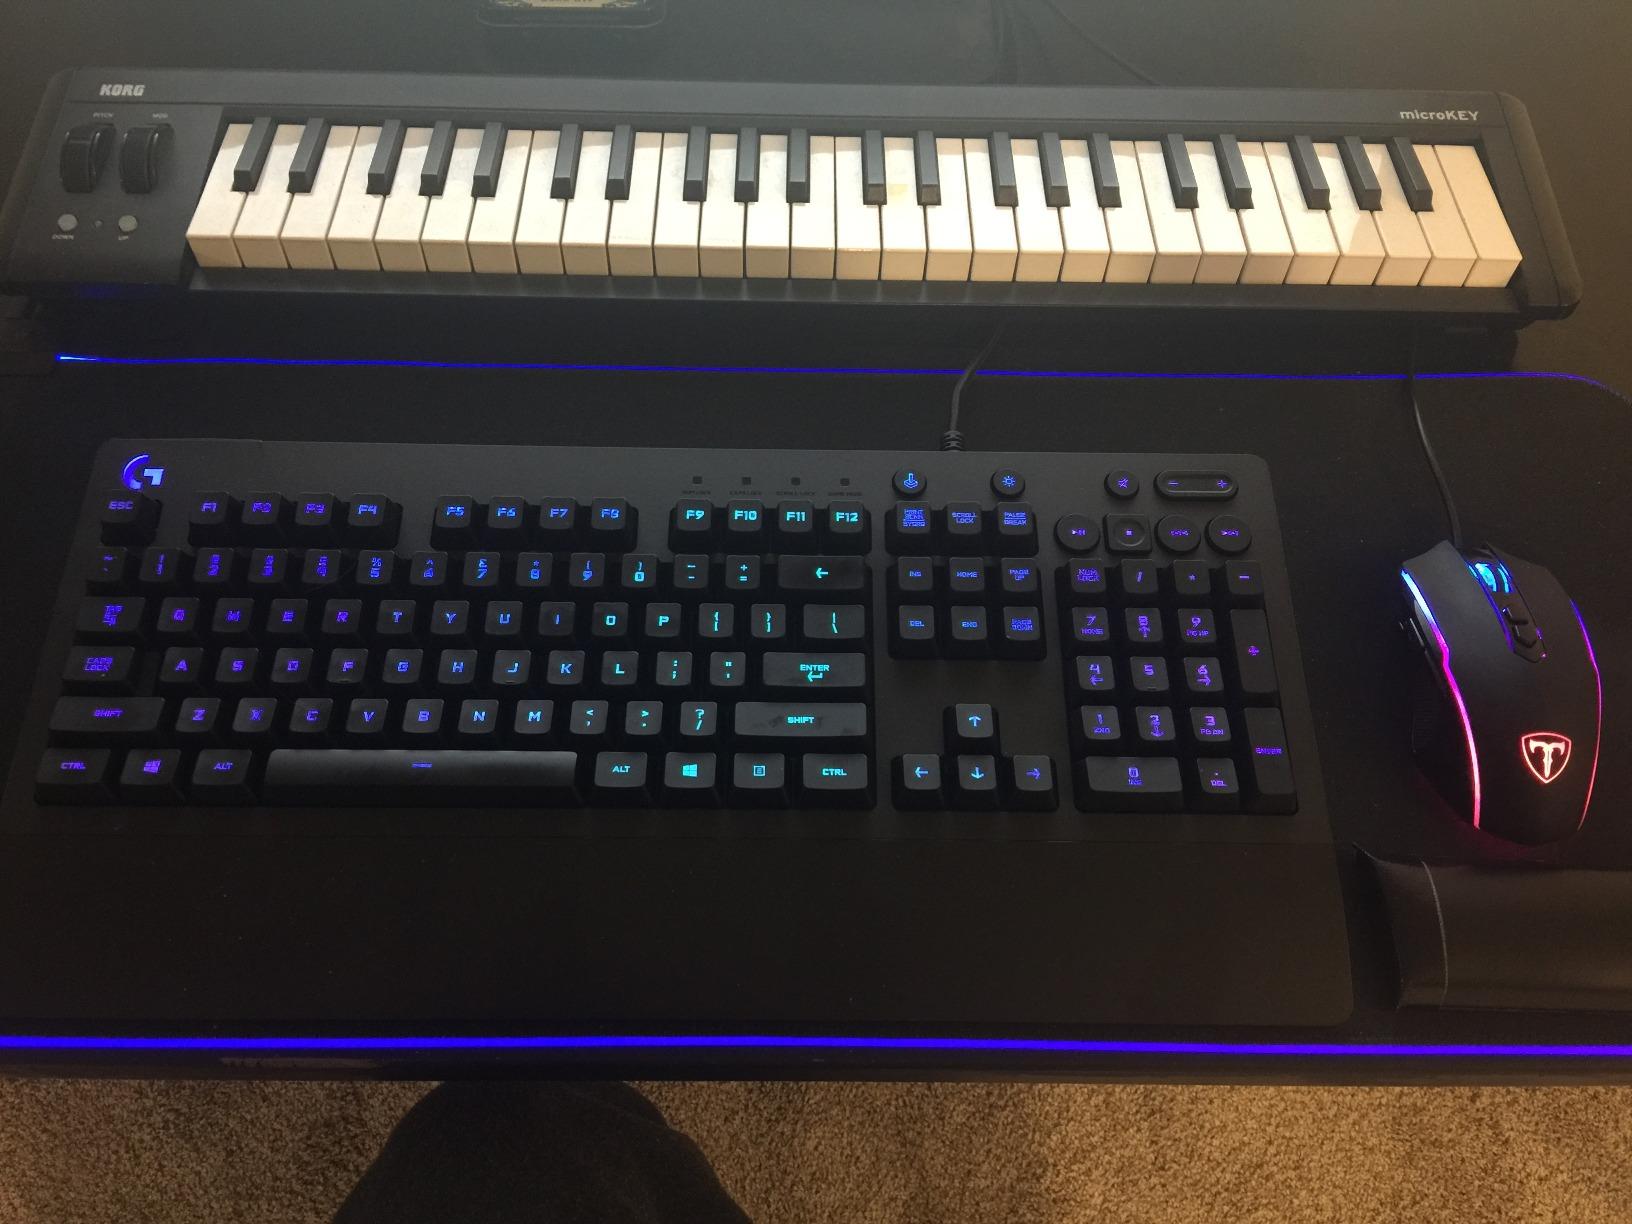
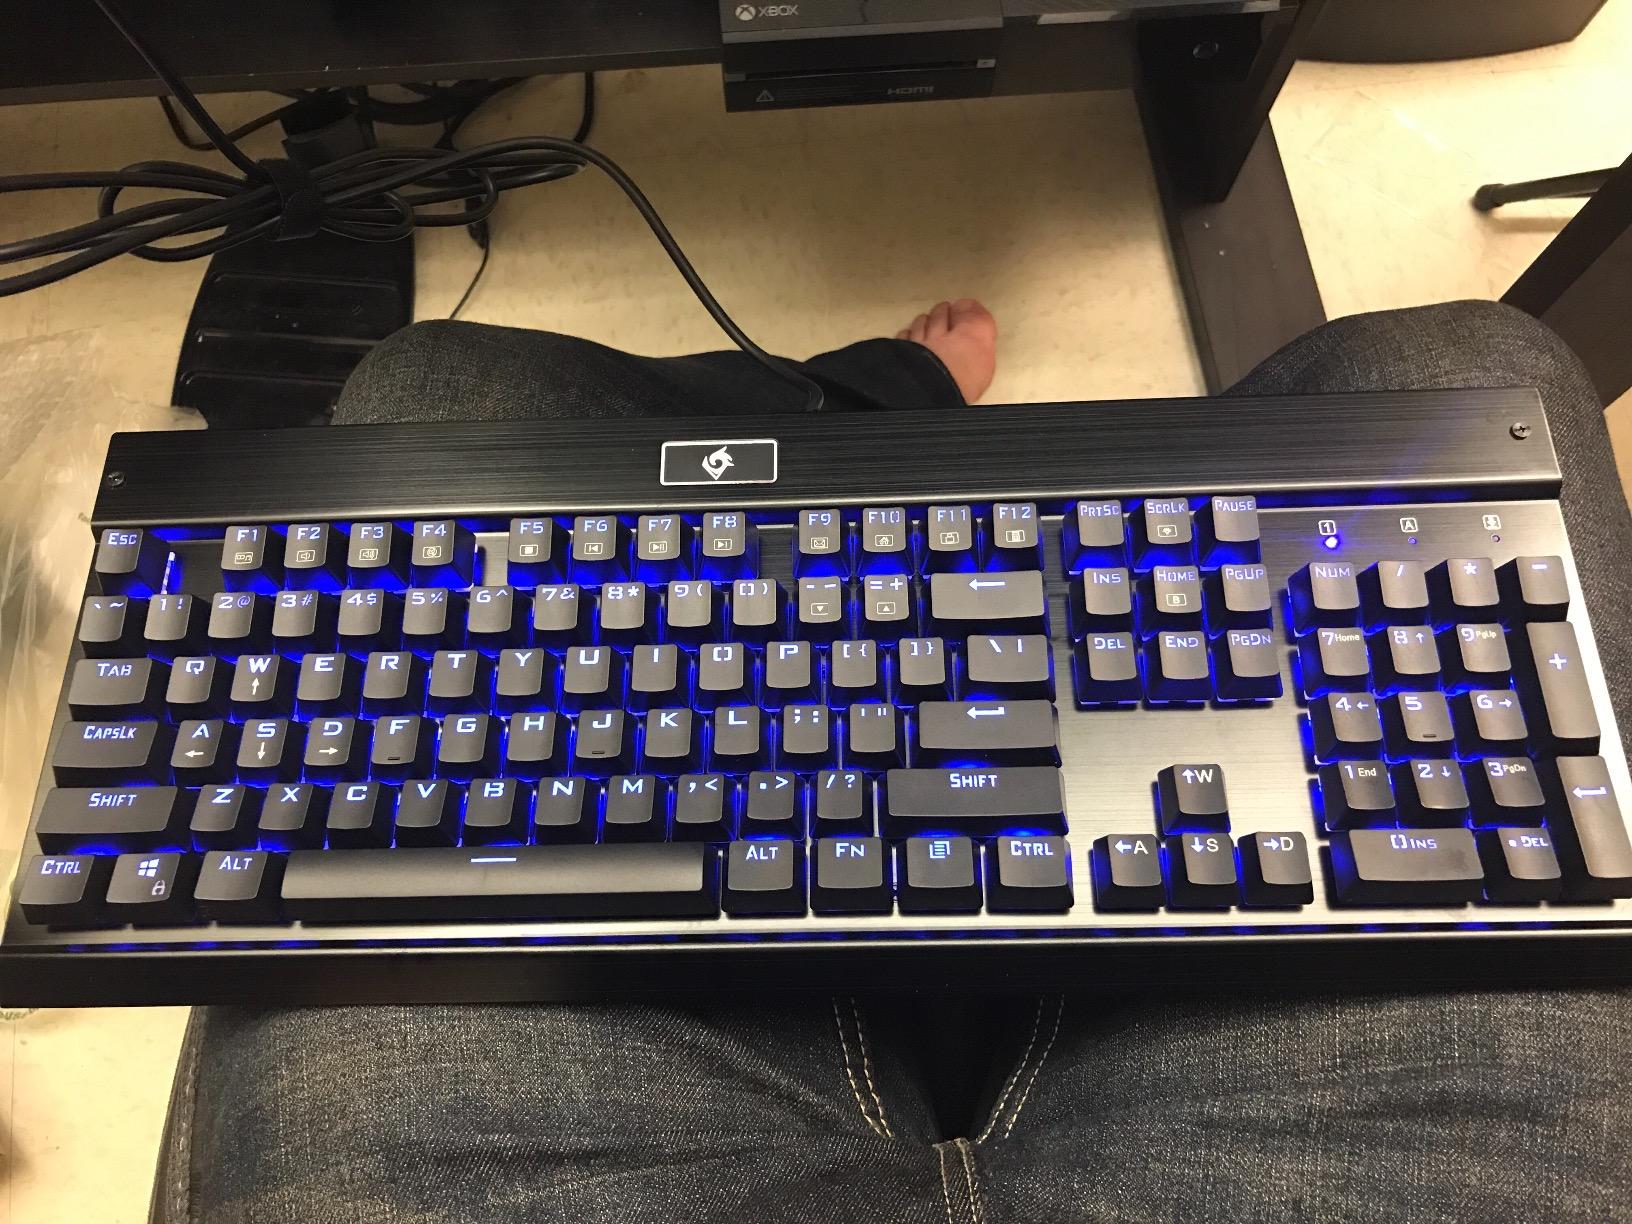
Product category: keyboard
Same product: no